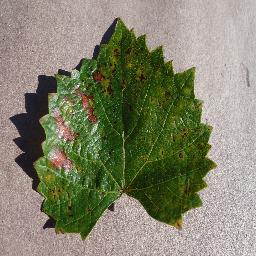
Label: Grape___Esca_(Black_Measles)